Chuck Hiller

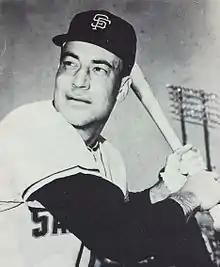
Hiller in 1961

Charles Joseph Hiller (October 1, 1934 – October 20, 2004) was an American Major League Baseball second baseman. In the 1962 World Series, he became the first National League player to hit a grand slam in a World Series.